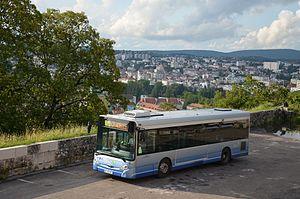
Heuliez GX 127L n°93 à la Citadelle, sur le réseau Ginko de Besançon.
La Citadelle de Besançon est une place forte surplombant la ville de Besançon, en Bourgogne-Franche-Comté. Elle constitue un des chefs-d'œuvre de Sébastien Le Prestre de Vauban, ingénieur militaire du roi Louis XIV. Son site est classé en 1924, puis l'édifice est classé au titre des monuments historiques par trois arrêtés de 1942 et 1944, et inscrit depuis le 7 juillet 2008 sur la liste du patrimoine mondial de l'UNESCO au sein des Fortifications de Vauban regroupant douze sites représentatifs du génie architectural de Vauban.